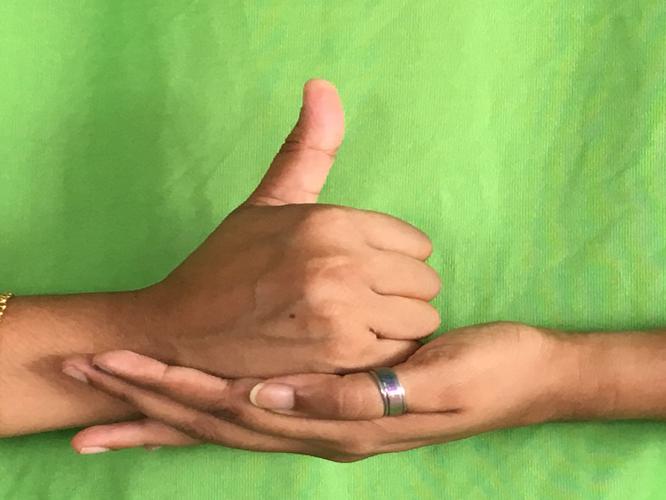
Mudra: Shivalinga
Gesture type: double_hand